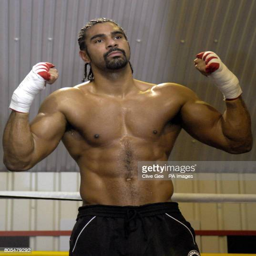
boxer during a media work out